Capernaum (film)

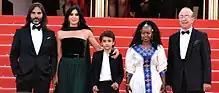
Cast and director at the 2018 Cannes Film Festival.

Screenwriter and director Nadine Labaki described the conception of the film: